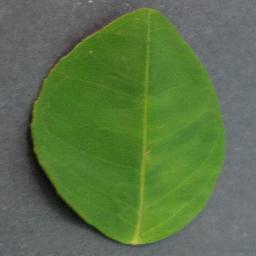
Label: Orange___Haunglongbing_(Citrus_greening)